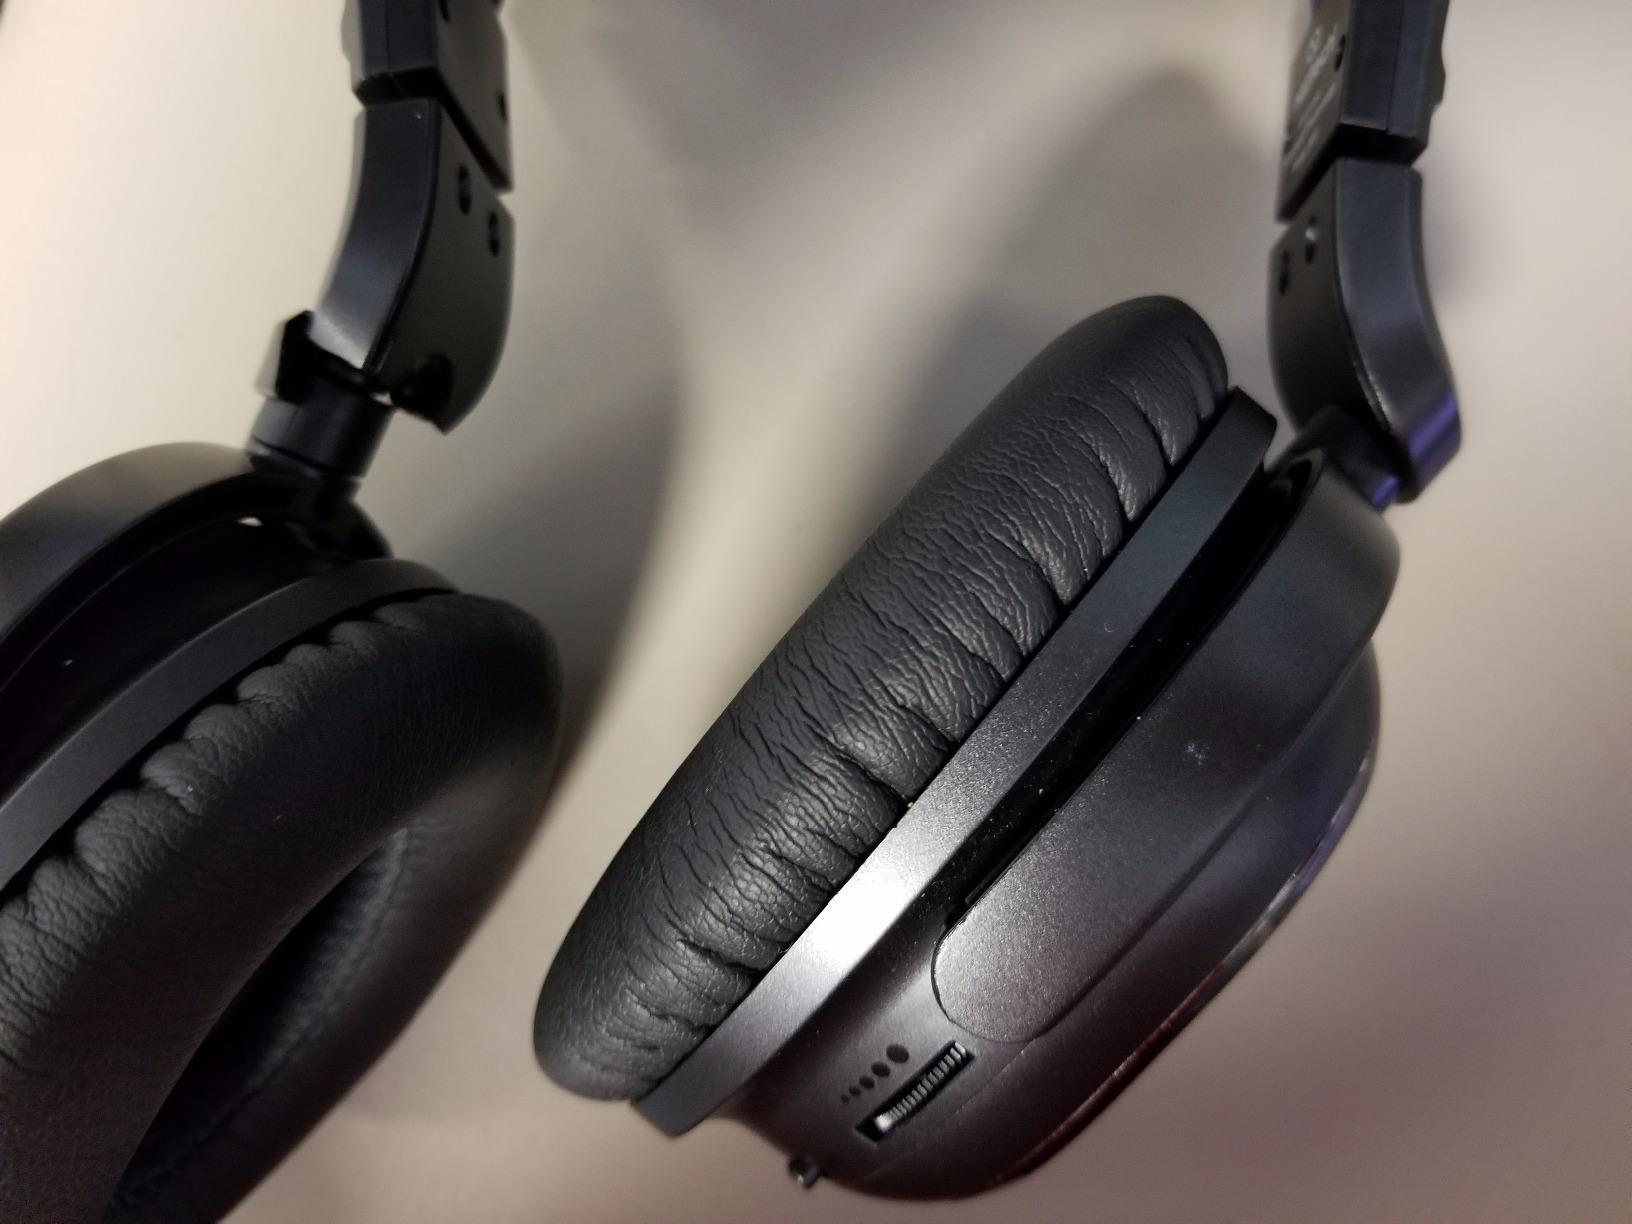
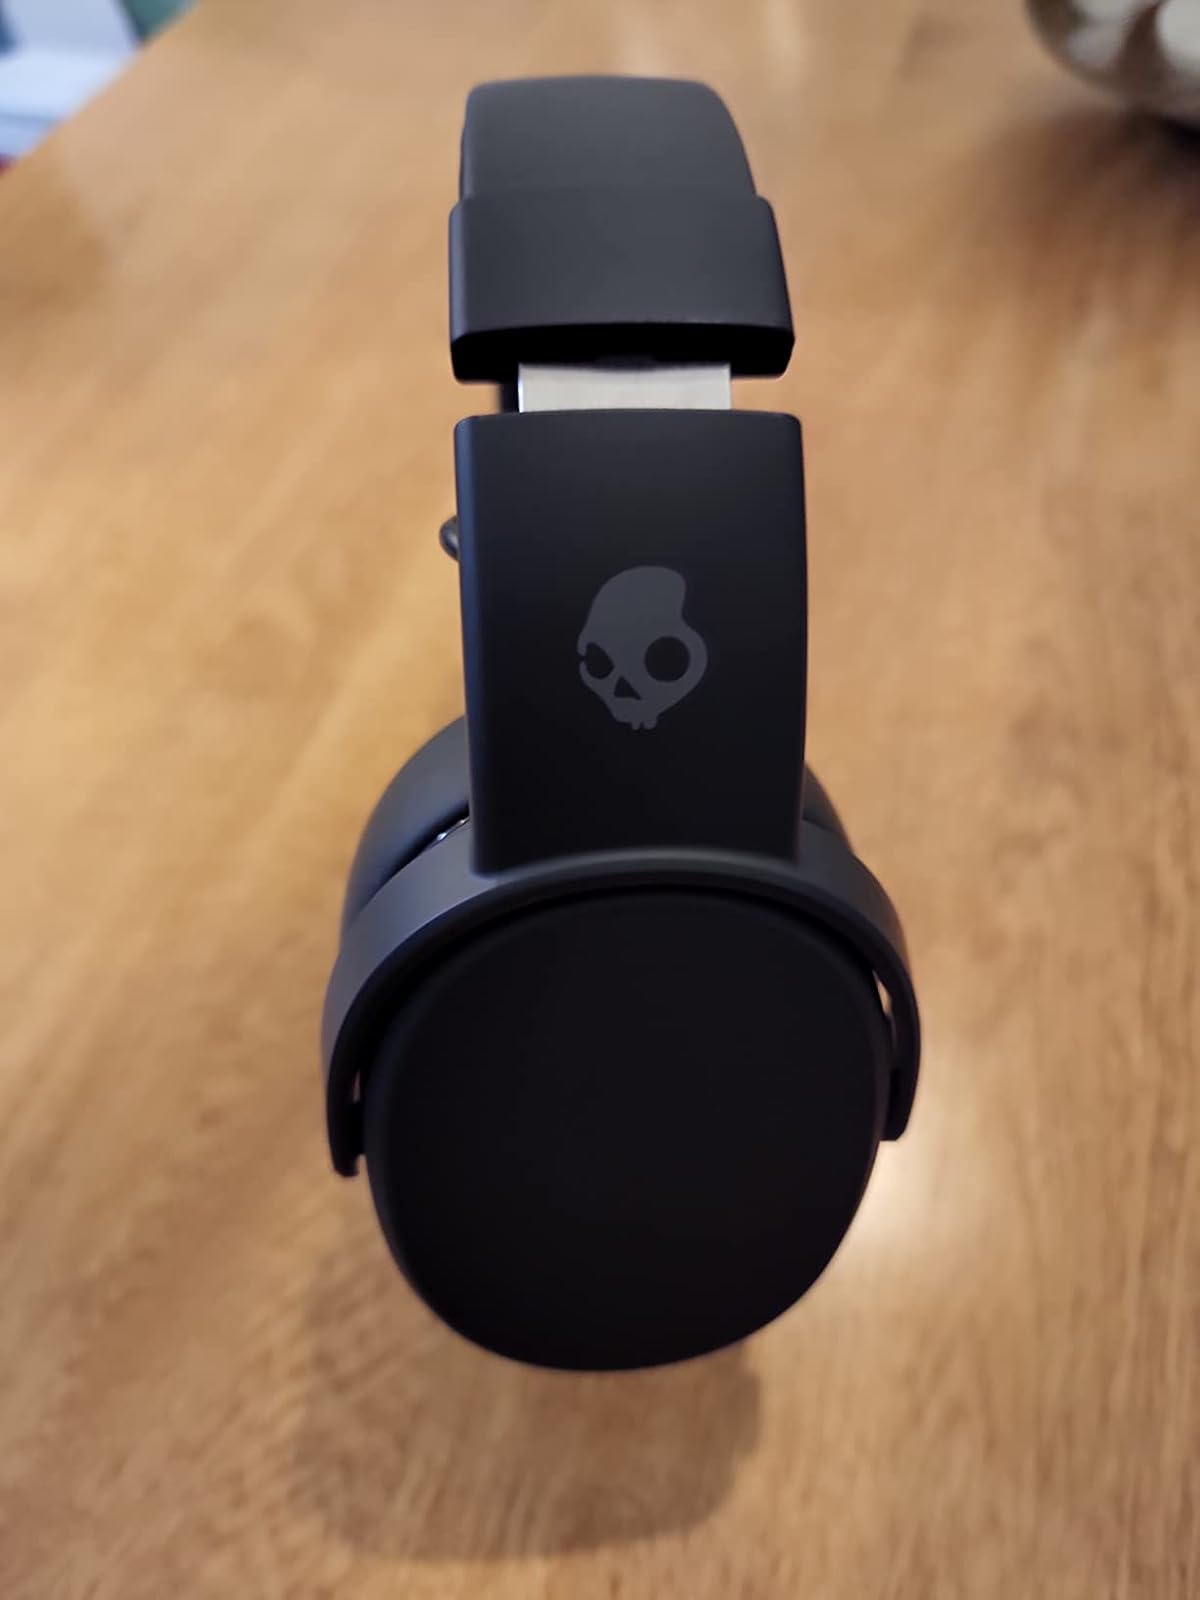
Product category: headphones
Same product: no